Teufelsberg

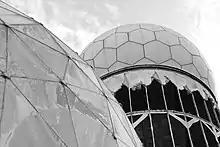
Decayed outer skins of two radomes, 2022

In the 1990s, as Berlin experienced an economic boom after German reunification, a group of investors bought the former listening station area from the City of Berlin with the intention to build hotels and apartments. There was talk of preserving the listening station as a spy museum. Berlin's building boom produced a glut of buildings, however, and the Teufelsberg project became unprofitable. The construction project was then aborted. As of the early 2000s, there has been talk of the city buying back the hill. However, this is unlikely, as the area is encumbered with a mortgage of nearly 50 million dollars. The site has been heavily covered in graffiti since the company abandoned the project. Since 1996, the site has been privately owned and is currently fenced off from the surrounding forest. In the summer of 2016, landlord Marvin Schutte opened the site to visitors who are able to climb the listening station towers and admire the ever-evolving "street art gallery" that fills the site's abandoned buildings. The site and buildings have uneven surfaces, broken glass, and building debris. Accessing the main dome involves ascending a pitch dark stairwell in the centre of the building. As of April 2017, entry to the site is €8 payable at the main entrance gate and a sign informs visitors that it is open from 10am to "one hour before sunset."